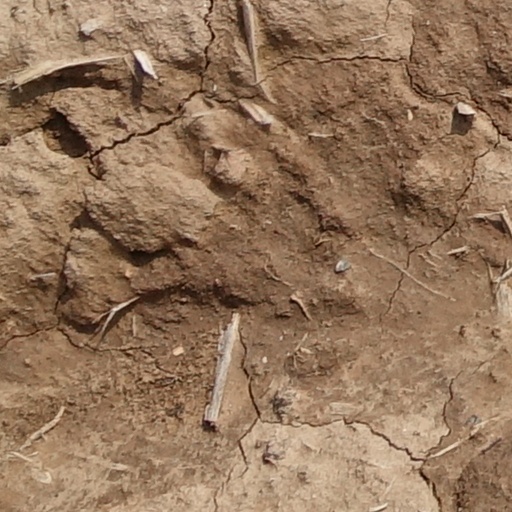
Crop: wheat